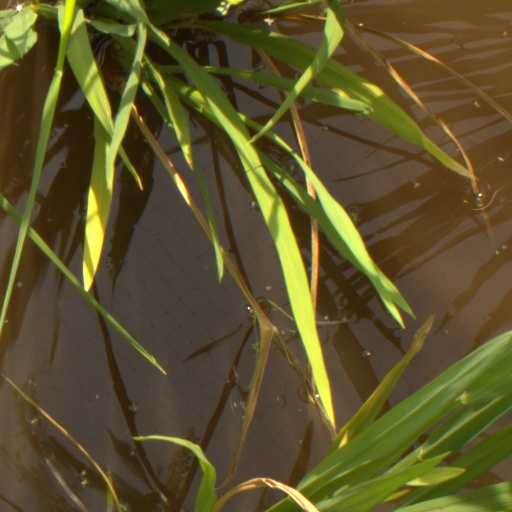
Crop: rice